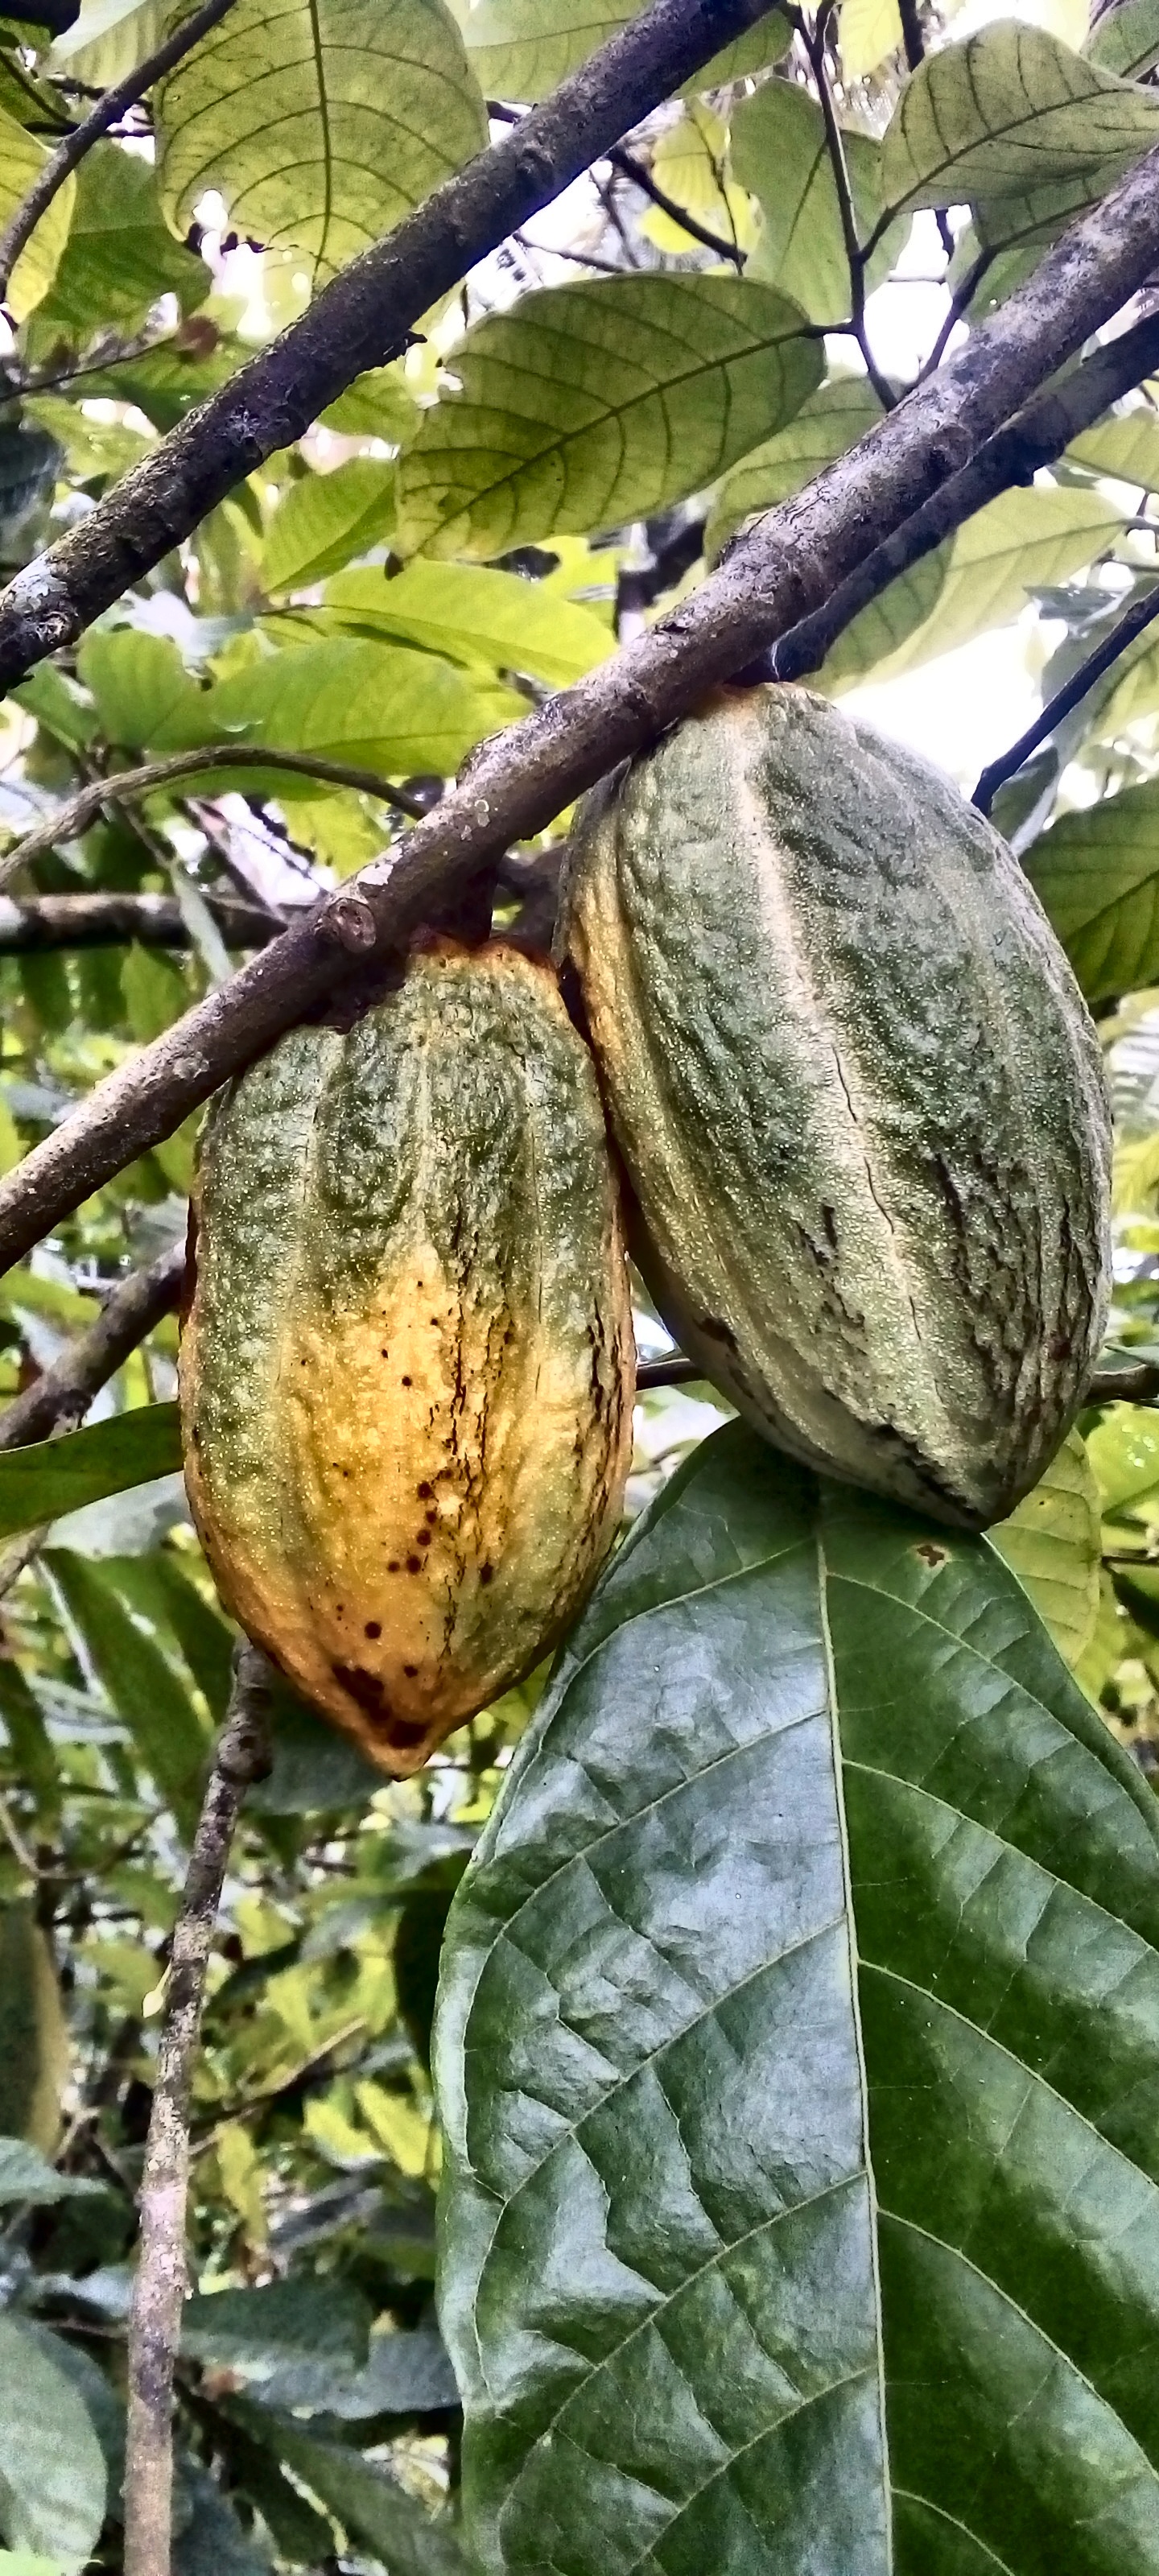
Maturity: mature
Variety: Angoleta